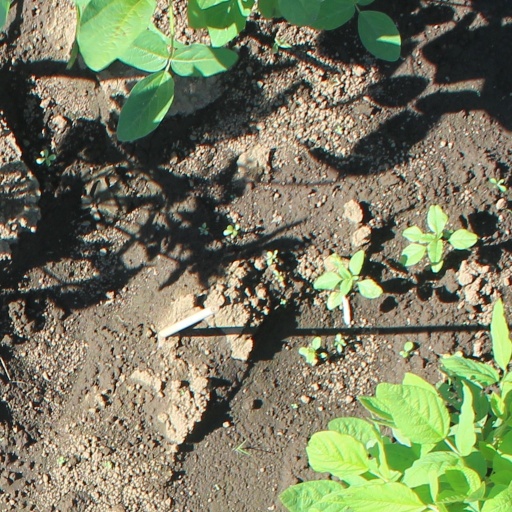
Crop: soybean